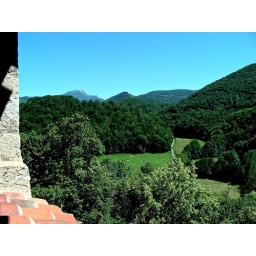
view of lush green Pyrenean mountains from the cloister in St.-Bertrand